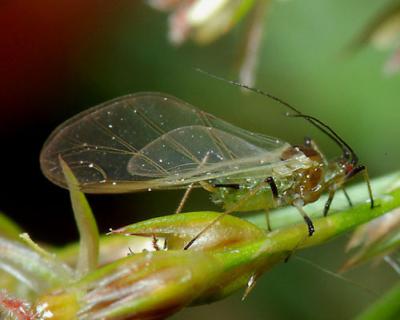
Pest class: english_grain_aphid